Eliseo Mattiacci

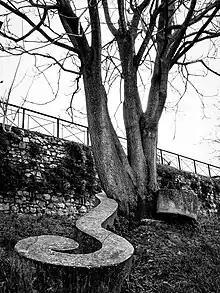
"Le passeggiate"

Born in Cagli, Mattiacci moved to Rome in 1964. In 1967 La Tartaruga gallery opened Mattiacci's first solo exhibition, featuring “Tubo” (Tube), a 150 meters, yellow-coloured, nickel-plated iron tube designed to change the perception of the environment and encourage the public to modify it. In 1969 he staged a performative action at Galleria L’Attico by entering the gallery with a compressor that crushes a path made of pozzolana ash.